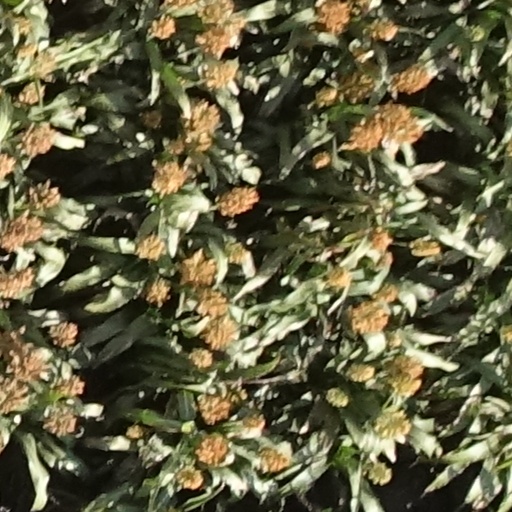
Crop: sorghum